Barking Lodge

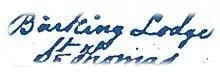
Barking Lodge, St. Thomas in the East, Jamaica (taken from a birth entry transcription by registrar W. Tilly, 1895)

Barking Lodge was once a small sugar estate spanning and worked by 150 slaves at the time of emancipation when the property belonged to Philip Forsyth and the heirs of Robert Lindsay, having been owned in 1811 by the heirs of Ambrose S. Carter.